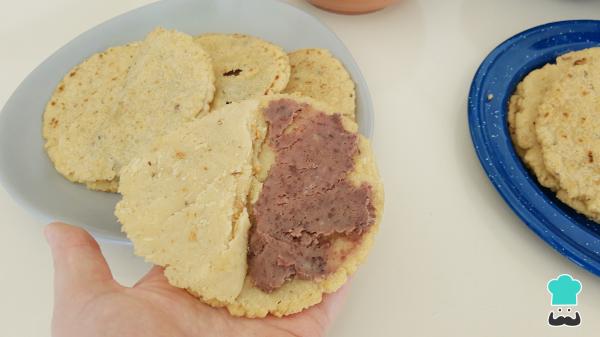
Cuando esté la tortilla precocida, corta por la mitad y rellena con frijol molido. Repite hasta terminar con todas las piezas.